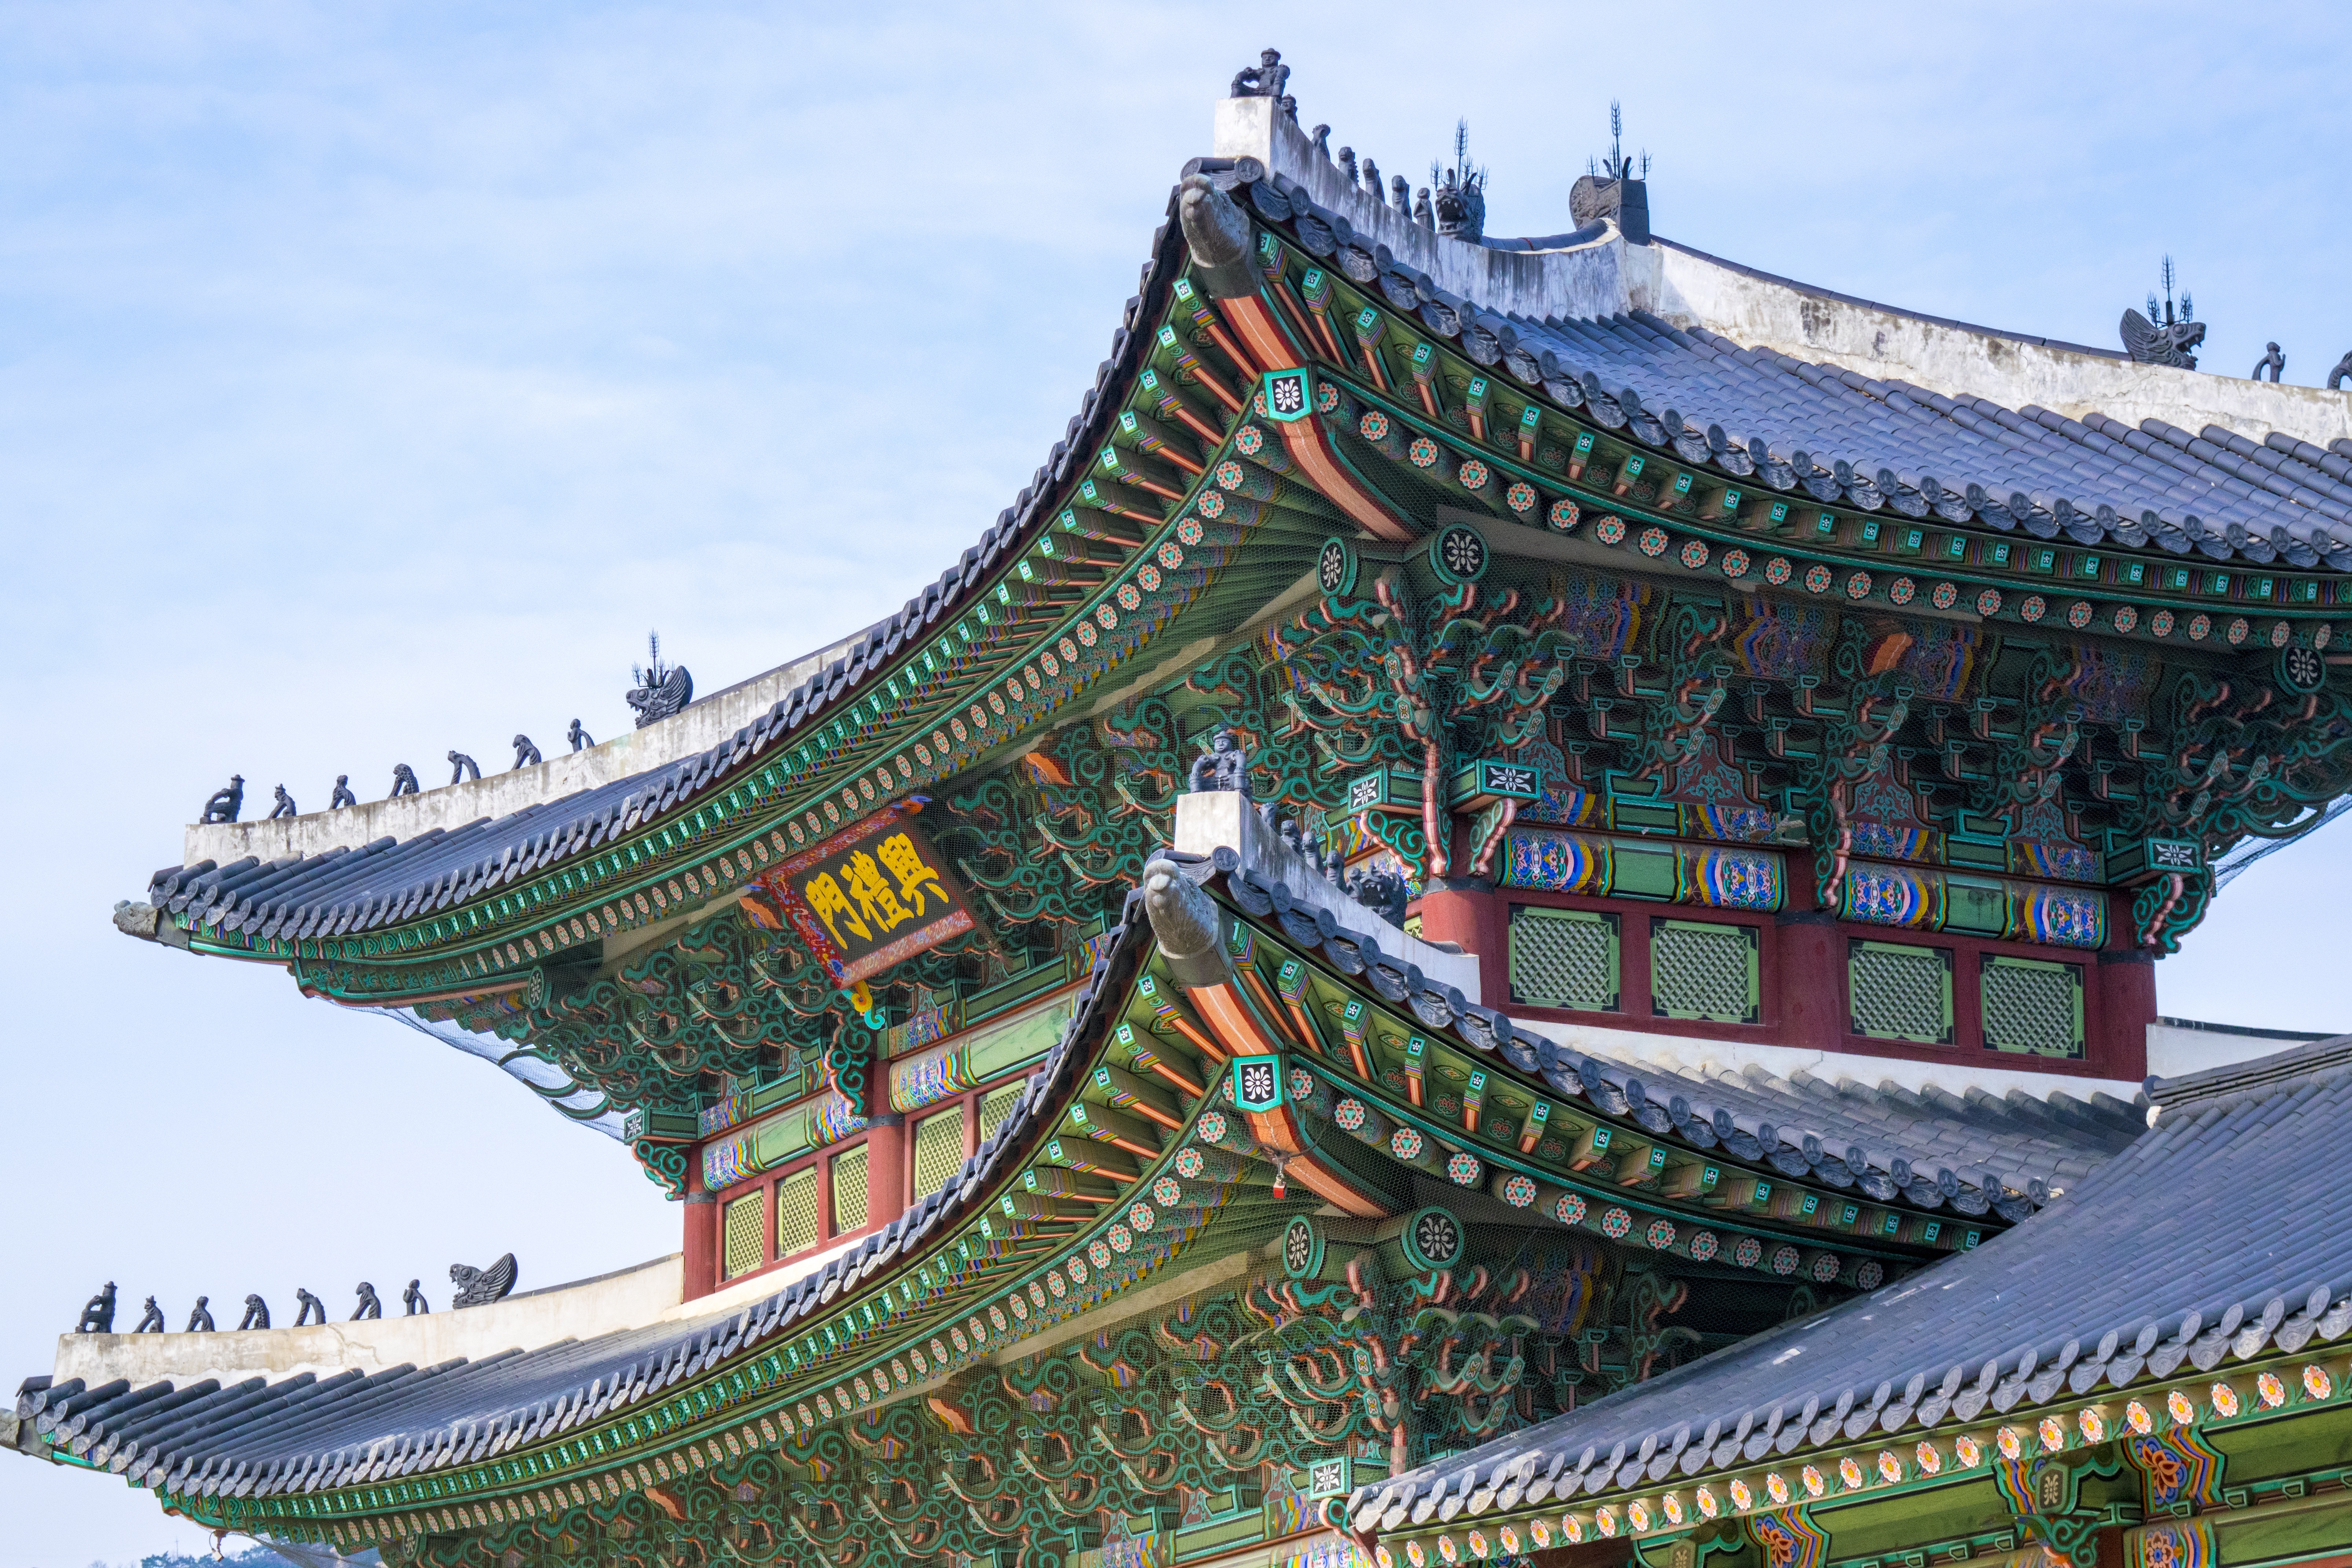
architecture, house, building, palace, chinese, landmark, place of worship, colors, temple, shrine, china, chinese architecture, pagoda, hindu temple, historic site